Lady Florence Dixie

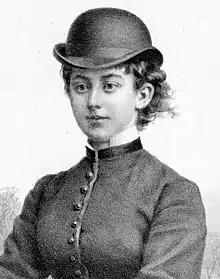
Illustrated portrait of Dixie, c. 1877

Lady Florence Caroline Dixie (née Douglas; 24 May 18557 November 1905) was a Scottish writer, war correspondent, and feminist. Her account of travelling "Across Patagonia", her children's books "The Young Castaways" and "Aniwee; or, The Warrior Queen", and her feminist utopia "Gloriana; or, The Revolution of 1900" all deal with feminist themes related to girls, women, and their positions in society.